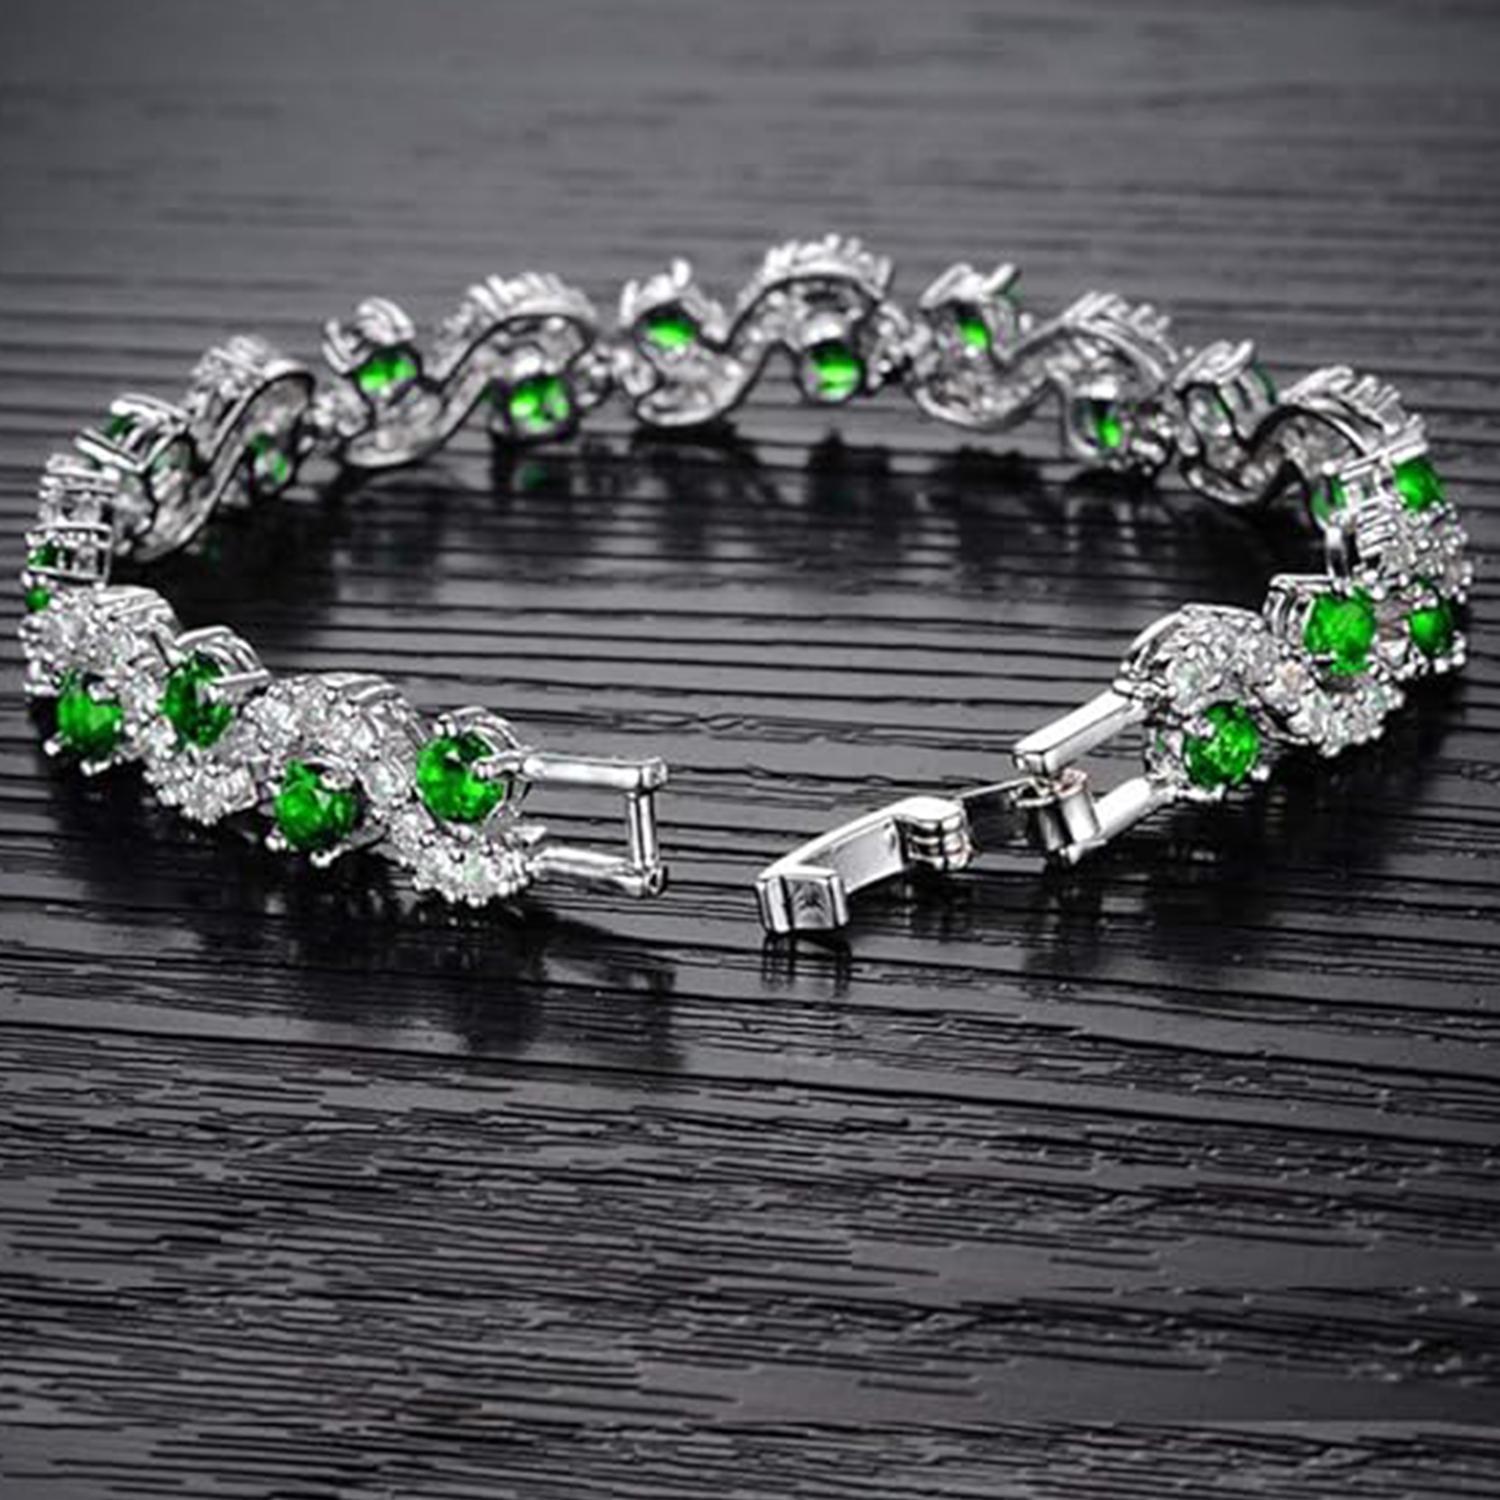
Mahi Rhodium Plated Green and White Crystals Studded Kada / Bracelet for Women (BR1101046RGre)
Type: Bracelets & Bangles
Brand: Mahi
Price: Rs. 409
 Very feminine, this must-have design can be worn on any occasion to boost up your style factor and enhance the ultra beauty factor. With either an Indian, or a western look, this bracelet gives a glamorous look, with its royal green color, which gives you the choice to wear it with any dress of matching color.
Features: Elegant Design: Our bracelet features a timeless and elegant design that adds a touch of sophistication to any outfit.,Content in Box : 1 Bracelet ; Metal : Alloy ; Plating : Rhodium Plated ; Stone : Crystal ; Stone Color : Green, White ; Size : Standard,Eye-catching design: This bracelet feature a stunning and unique design that will instantly elevate any outfit.,A perfect gift. Treat yourself to or the one you love. A fantastic Christmas Diwali holi or any occasion present that is sure to hit the mark.,It is advisable to store jewellery in a zip lock pouch (air tight pouch), keep away from water perfume and other chemicals and clean it with dry and soft cloth. Country of Origin : India
Included: 1-Bracelet